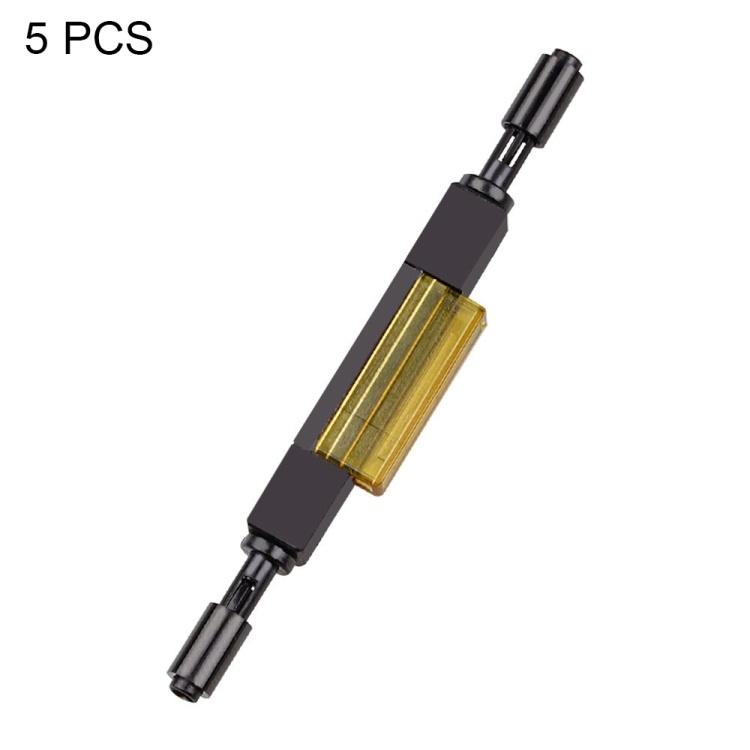
5 PCS L925B Efficient and Stable Optical Fiber Optic Cold Splices
Applicable optical cable: 250/900 micron Features: low insertion loss, good repeatability, high efficiency and stability, good isolation effect Repeat assembly: more than 3 times Precise design, stable performance, suitable for various cold junction environments Good continuous performance and can be reused Using high-performance PEI material, no welding machine is required, the operation is simple and fast, and it can be reused Packing list: -Connector x 5 -250 wire set x 10 -Clean paper x 6 -Instruction manual x 1 -Package box x 1
Brand: PROSERIES GO
Category: Electronics > Communications